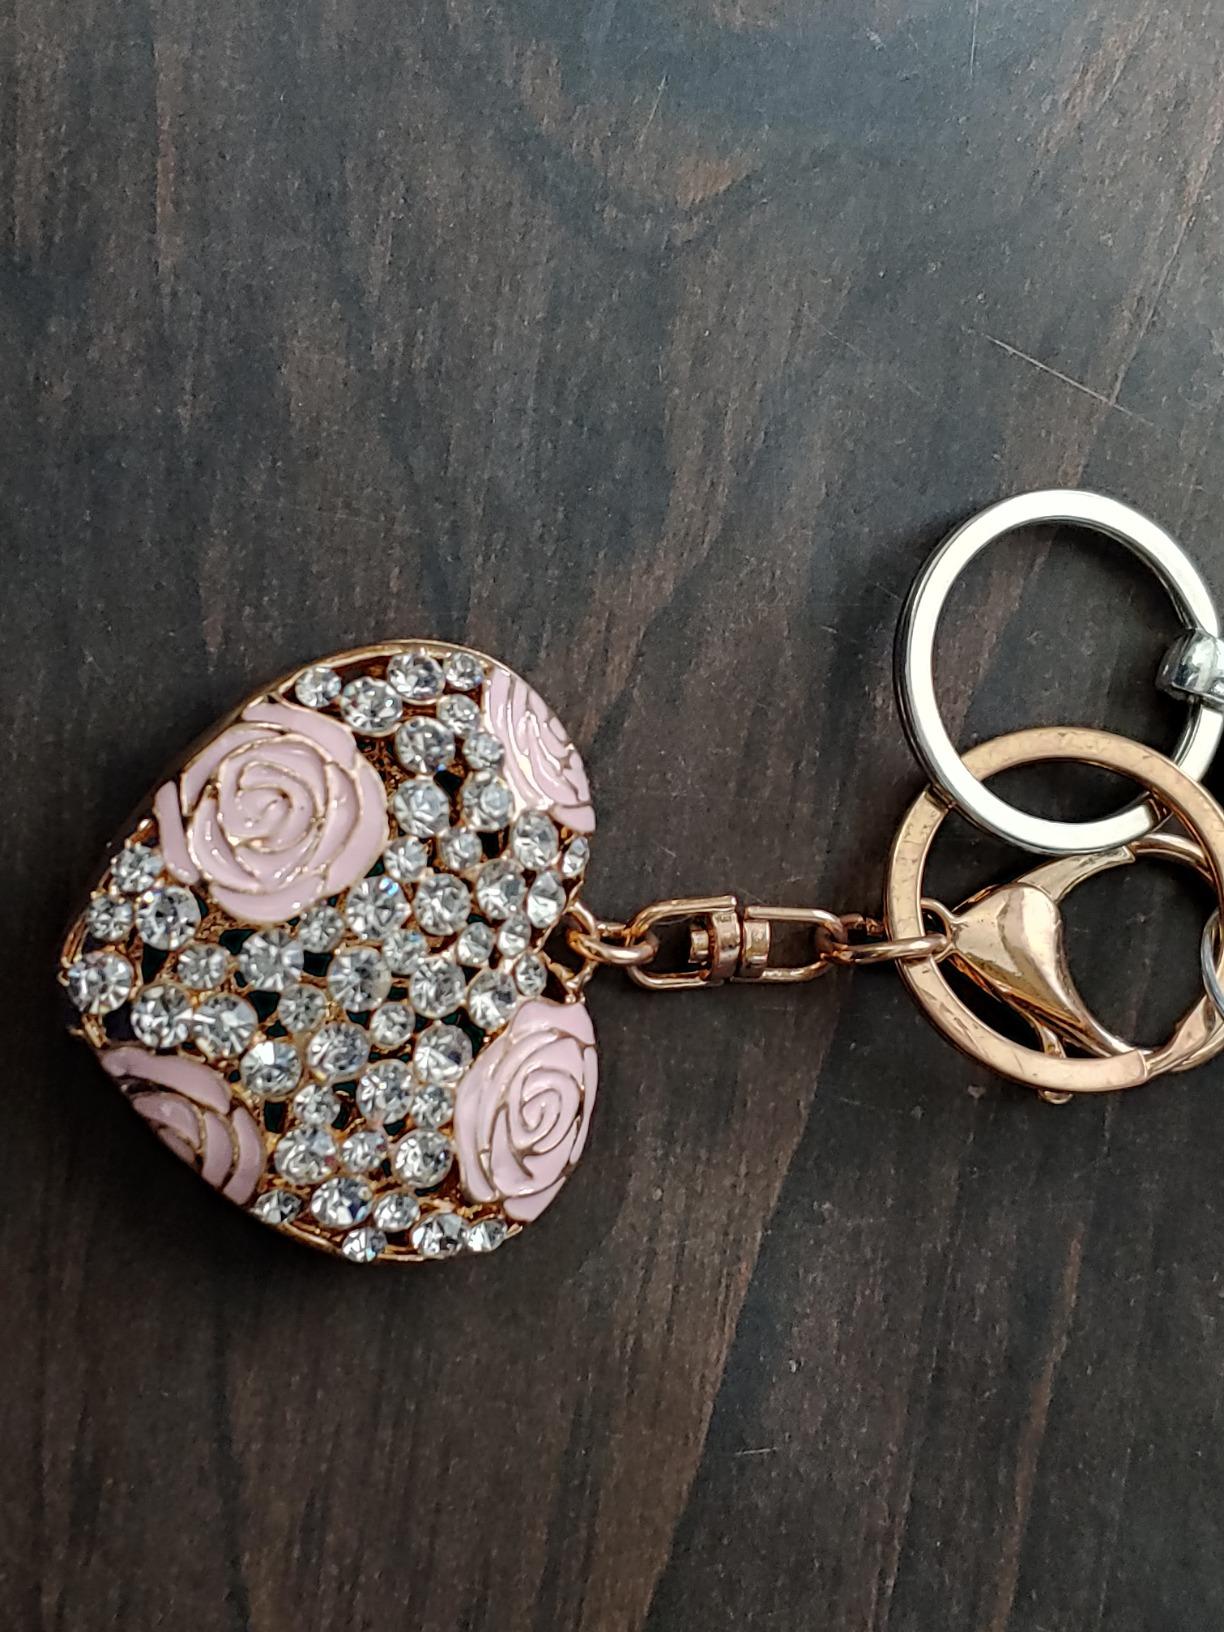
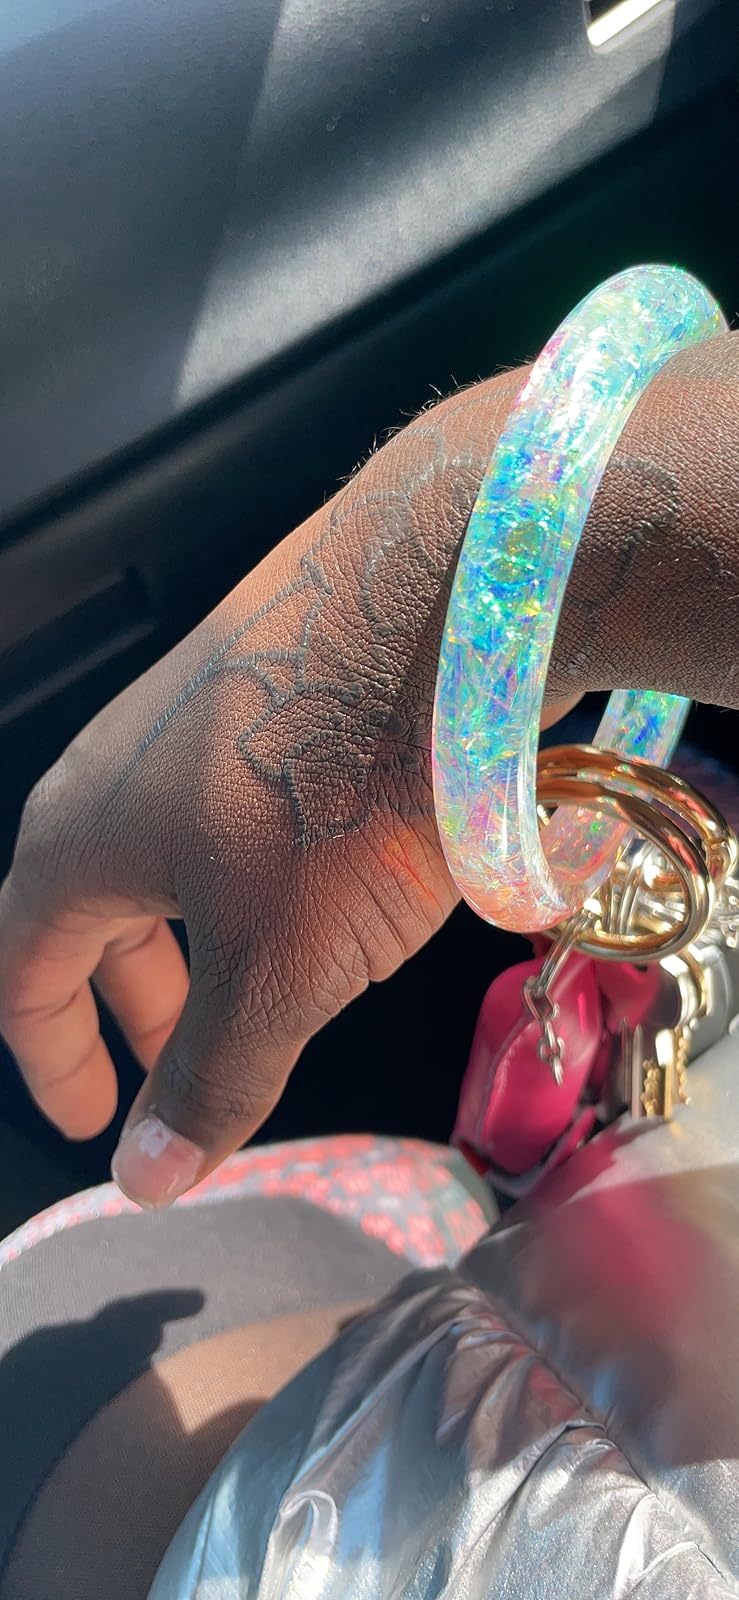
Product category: accessories_keychain
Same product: no